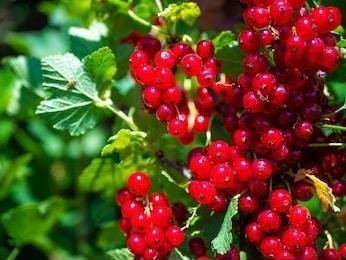
Label: redcurrant